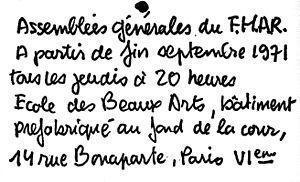
Tract du Front Homosexuel d'Action Révolutionnaire tract 1971
Le Front homosexuel d'action révolutionnaire est un mouvement parisien et autonome, fondé en 1971, issu d'un rapprochement entre des féministes lesbiennes et des activistes gays. On a pu y voir Guy Hocquenghem, Christine Delphy, Françoise d'Eaubonne, Daniel Guérin, Pierre Hahn, Laurent Dispot, Hélène Hazera, Jean Le Bitoux, René Schérer, Patrick Schindler, Yves Hernot, etc.
La Belle Saison est un film franco-belge réalisé par Catherine Corsini, sorti en 2015. C'est une comédie dramatique évoquant une relation amoureuse entre une agricultrice et une enseignante et militante féministe dans la France des années 1970.
Dès ses origines, l'anarchisme a joué un rôle important dans la promotion de l'amour libre.
La Révolution du désir est un film documentaire français réalisé par Alessandro Avellis et coécrit avec Gabriele Ferluga, sorti en 2006.